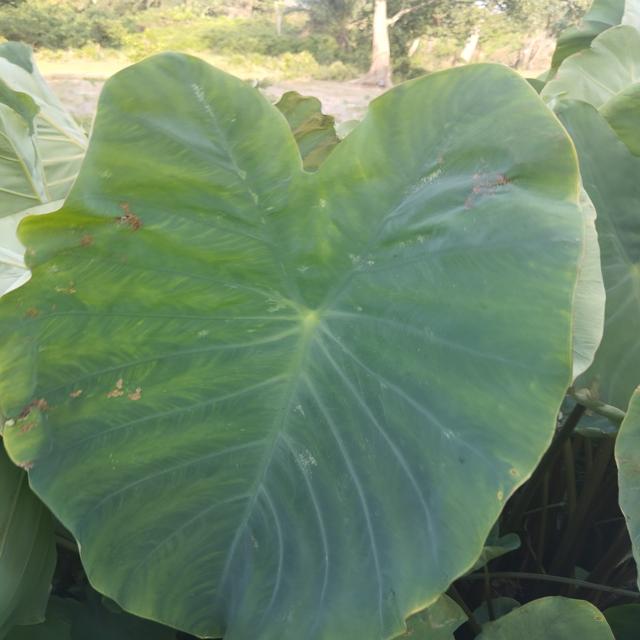
Label: Early_Blight